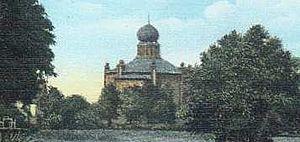
La synagogue de Bunzlau ou synagogue de Bolesławiec a été inaugurée en 1878 et détruite en 1938 par les nazis lors de la nuit de Cristal comme la plupart des lieux de culte juif en Allemagne.